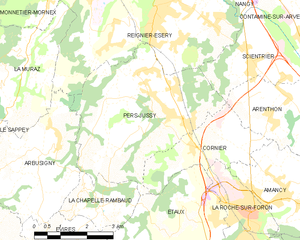
Carte des communes françaises Pers-Jussy